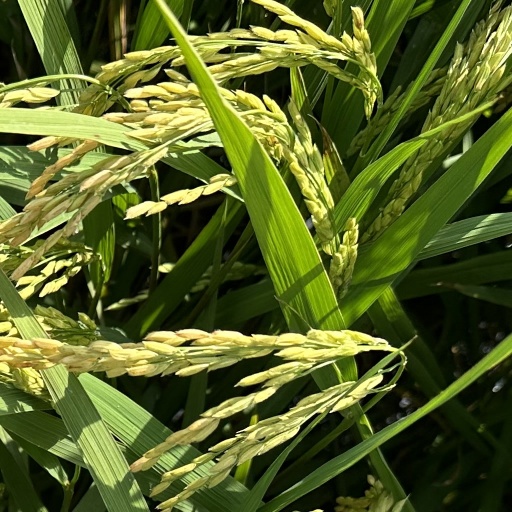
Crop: rice